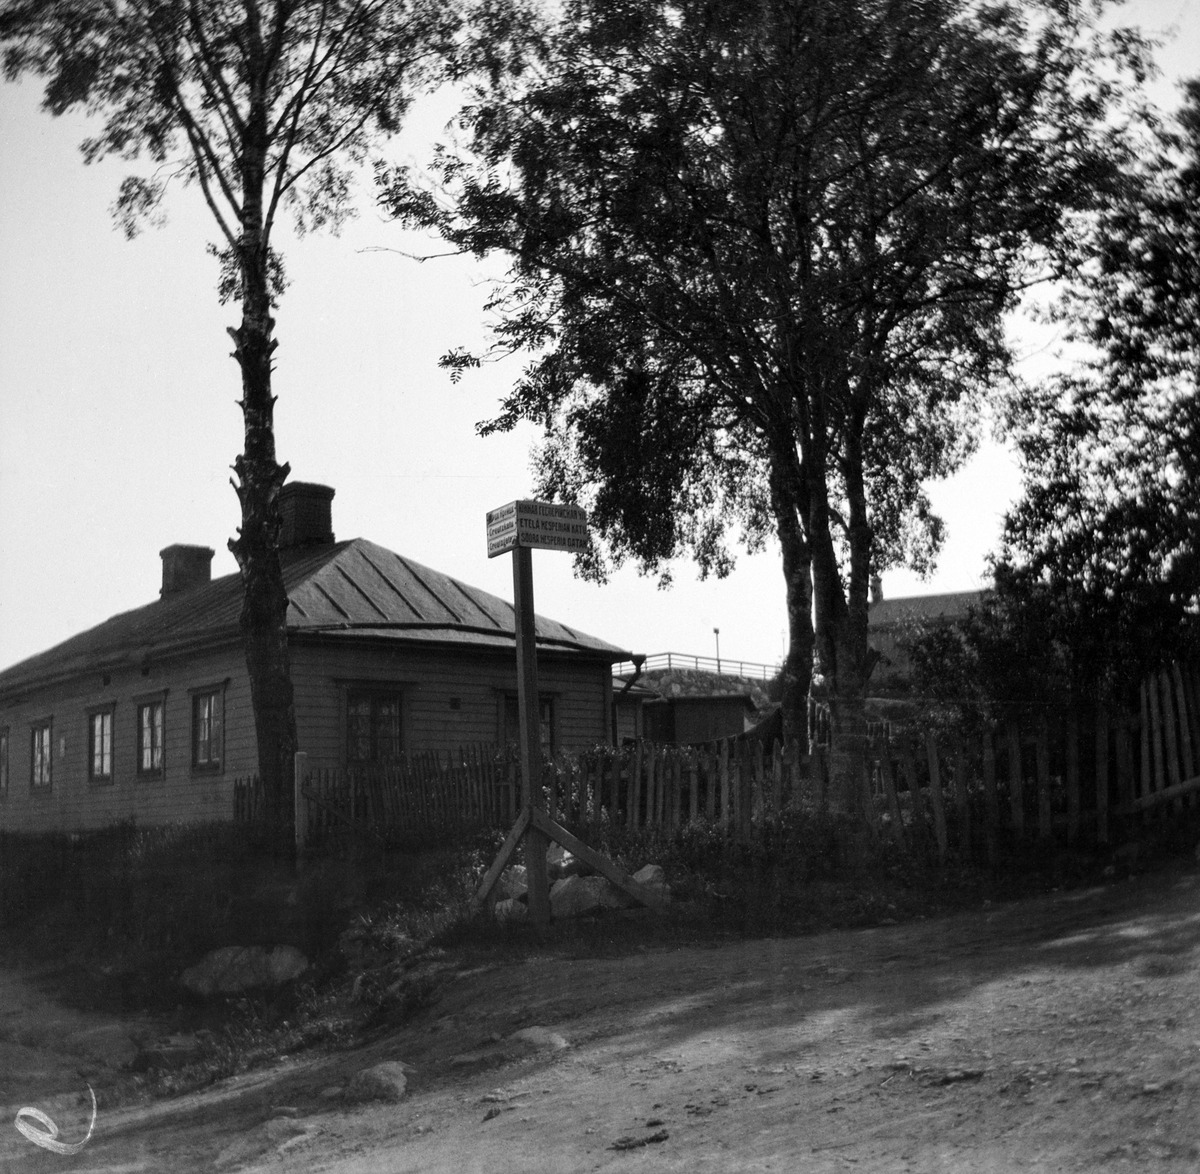
Eteläinen Hesperiankatu 8
sisällön kuvaus: Eteläinen Hesperiankatu 8.  Creutzinkatu, nykyinen Vänrikki Stoolin katu 12. mustavalkoinen
Kuvaaja: Timiriasew, Ivan, valokuvaaja
Ajankohta: kuvausaika 1912
Paikka: Suomi, Uusimaa, Helsinki, Töölö Helsinki, Etu-Töölö Helsinki, Eteläinen Hesperiankatu 8.  Vänrikki Stoolin katu 12
Aiheet: puurakennukset, opasteet